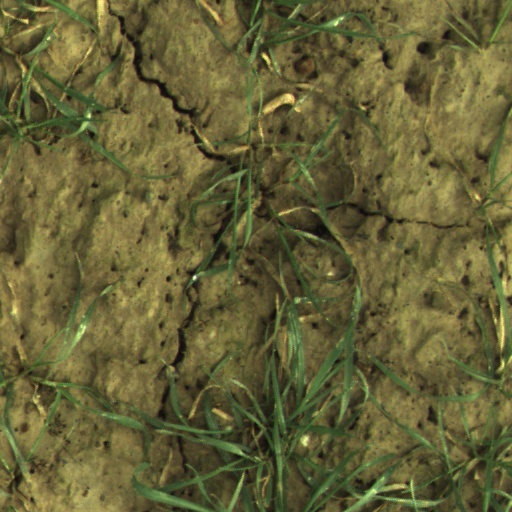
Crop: wheat